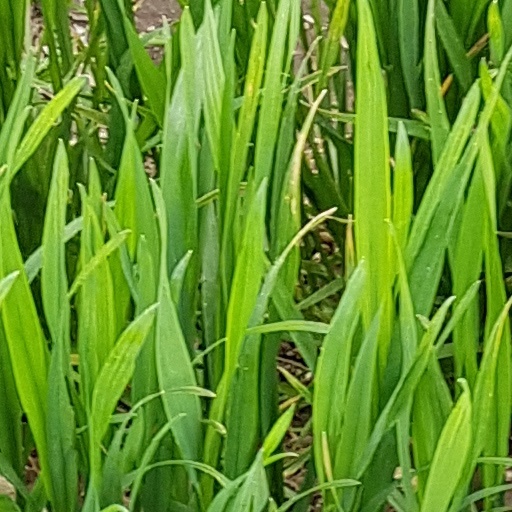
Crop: wheat